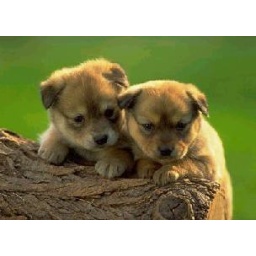
These puppies are just simply cute a nice day in the sun will do them well.